Triheptanoin

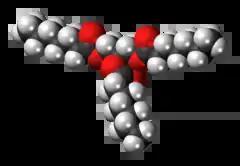

Triheptanoin, sold under the brand name Dojolvi, is a medication for the treatment of children and adults with molecularly confirmed long-chain fatty acid oxidation disorders (LC-FAOD).